Corrour Lodge

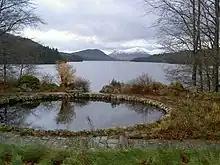
Lily pond beside terrace and loch

The Stirling-Maxwells created a considerable garden – a sub-alpine garden, a wild garden beside the loch, a rhododendron garden a mile away on the south shore. Stirling-Maxwell used seeds and plants from the plant expeditions he sponsored to Himalaya, China and Frank Kingdon-Ward's expedition to Assam in 1935. Mountain pine and rhododendrons provided shelter.